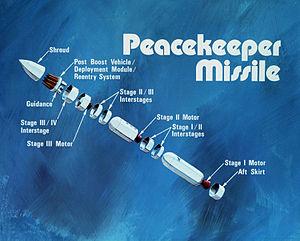
Le Peacekeeper, désigné initialement sous le nom de « MX », était un missile balistique intercontinental américain à ogive nucléaire lancé depuis le sol. Mirvé, il pouvait emporter jusqu'à 10 véhicules de rentrée Mk-21, chacun transportant une ogive W87 d'environ 300 kilotonnes. En service de 1986 à 2005, il a été déployé sur la Francis E. Warren Air Force Base, dans le Wyoming, à 50 exemplaires.